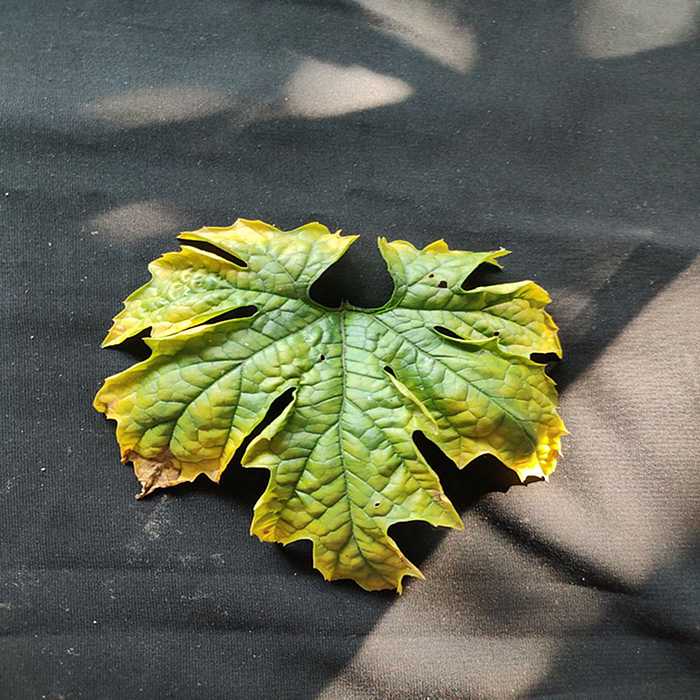
Plant: Bitter Gourd
Label: Fusarium wilt